Maria Lourdes Sereno

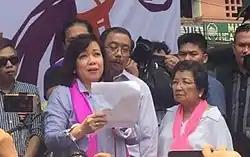
Sereno addressing supporters after a decision was made on the "quo warranto" petition filed against her on May 11, 2018.

On August 30, 2017, at least 25 members of the House of Representatives began the impeachment process against then-chief justice Sereno. In addition Solicitor General Jose Calida filed a "quo warranto" petition to invalidate her appointment as chief justice over alleged lack of integrity. Both the impeachment proceedings and "quo warranto" petition cites Sereno's alleged failure to properly declare her Statement of Assets, Liabilities and Net worth (SALN) and was also responsible for tax misdeclarations and unauthorized expenses. Sereno has questioned the quo warranto petition saying that she could only be legally removed through impeachment.